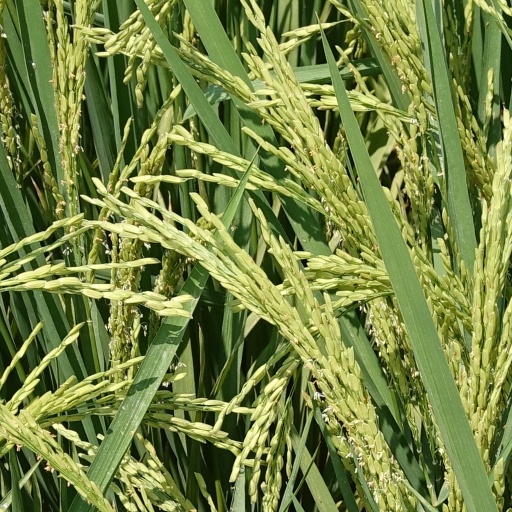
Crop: rice